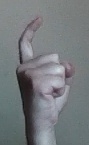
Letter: ra